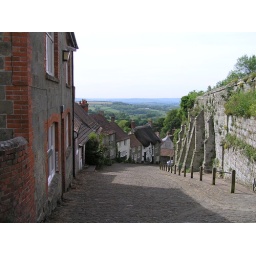
Very pretty cobbled street made famous in a TV commercial for Hovis bread.